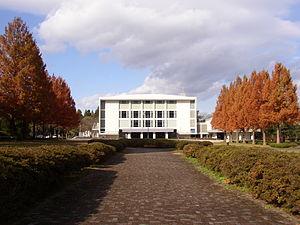
L'université du Tōhoku, souvent abrégé en Tōhokudai, est une université japonaise située à Sendai, dans la préfecture de Miyagi dans la région du Tōhoku. Elle a été fondée en 1907 comme l'une des universités impériales du Japon et appartient depuis 2004 à l'association des universités nationales du Japon.